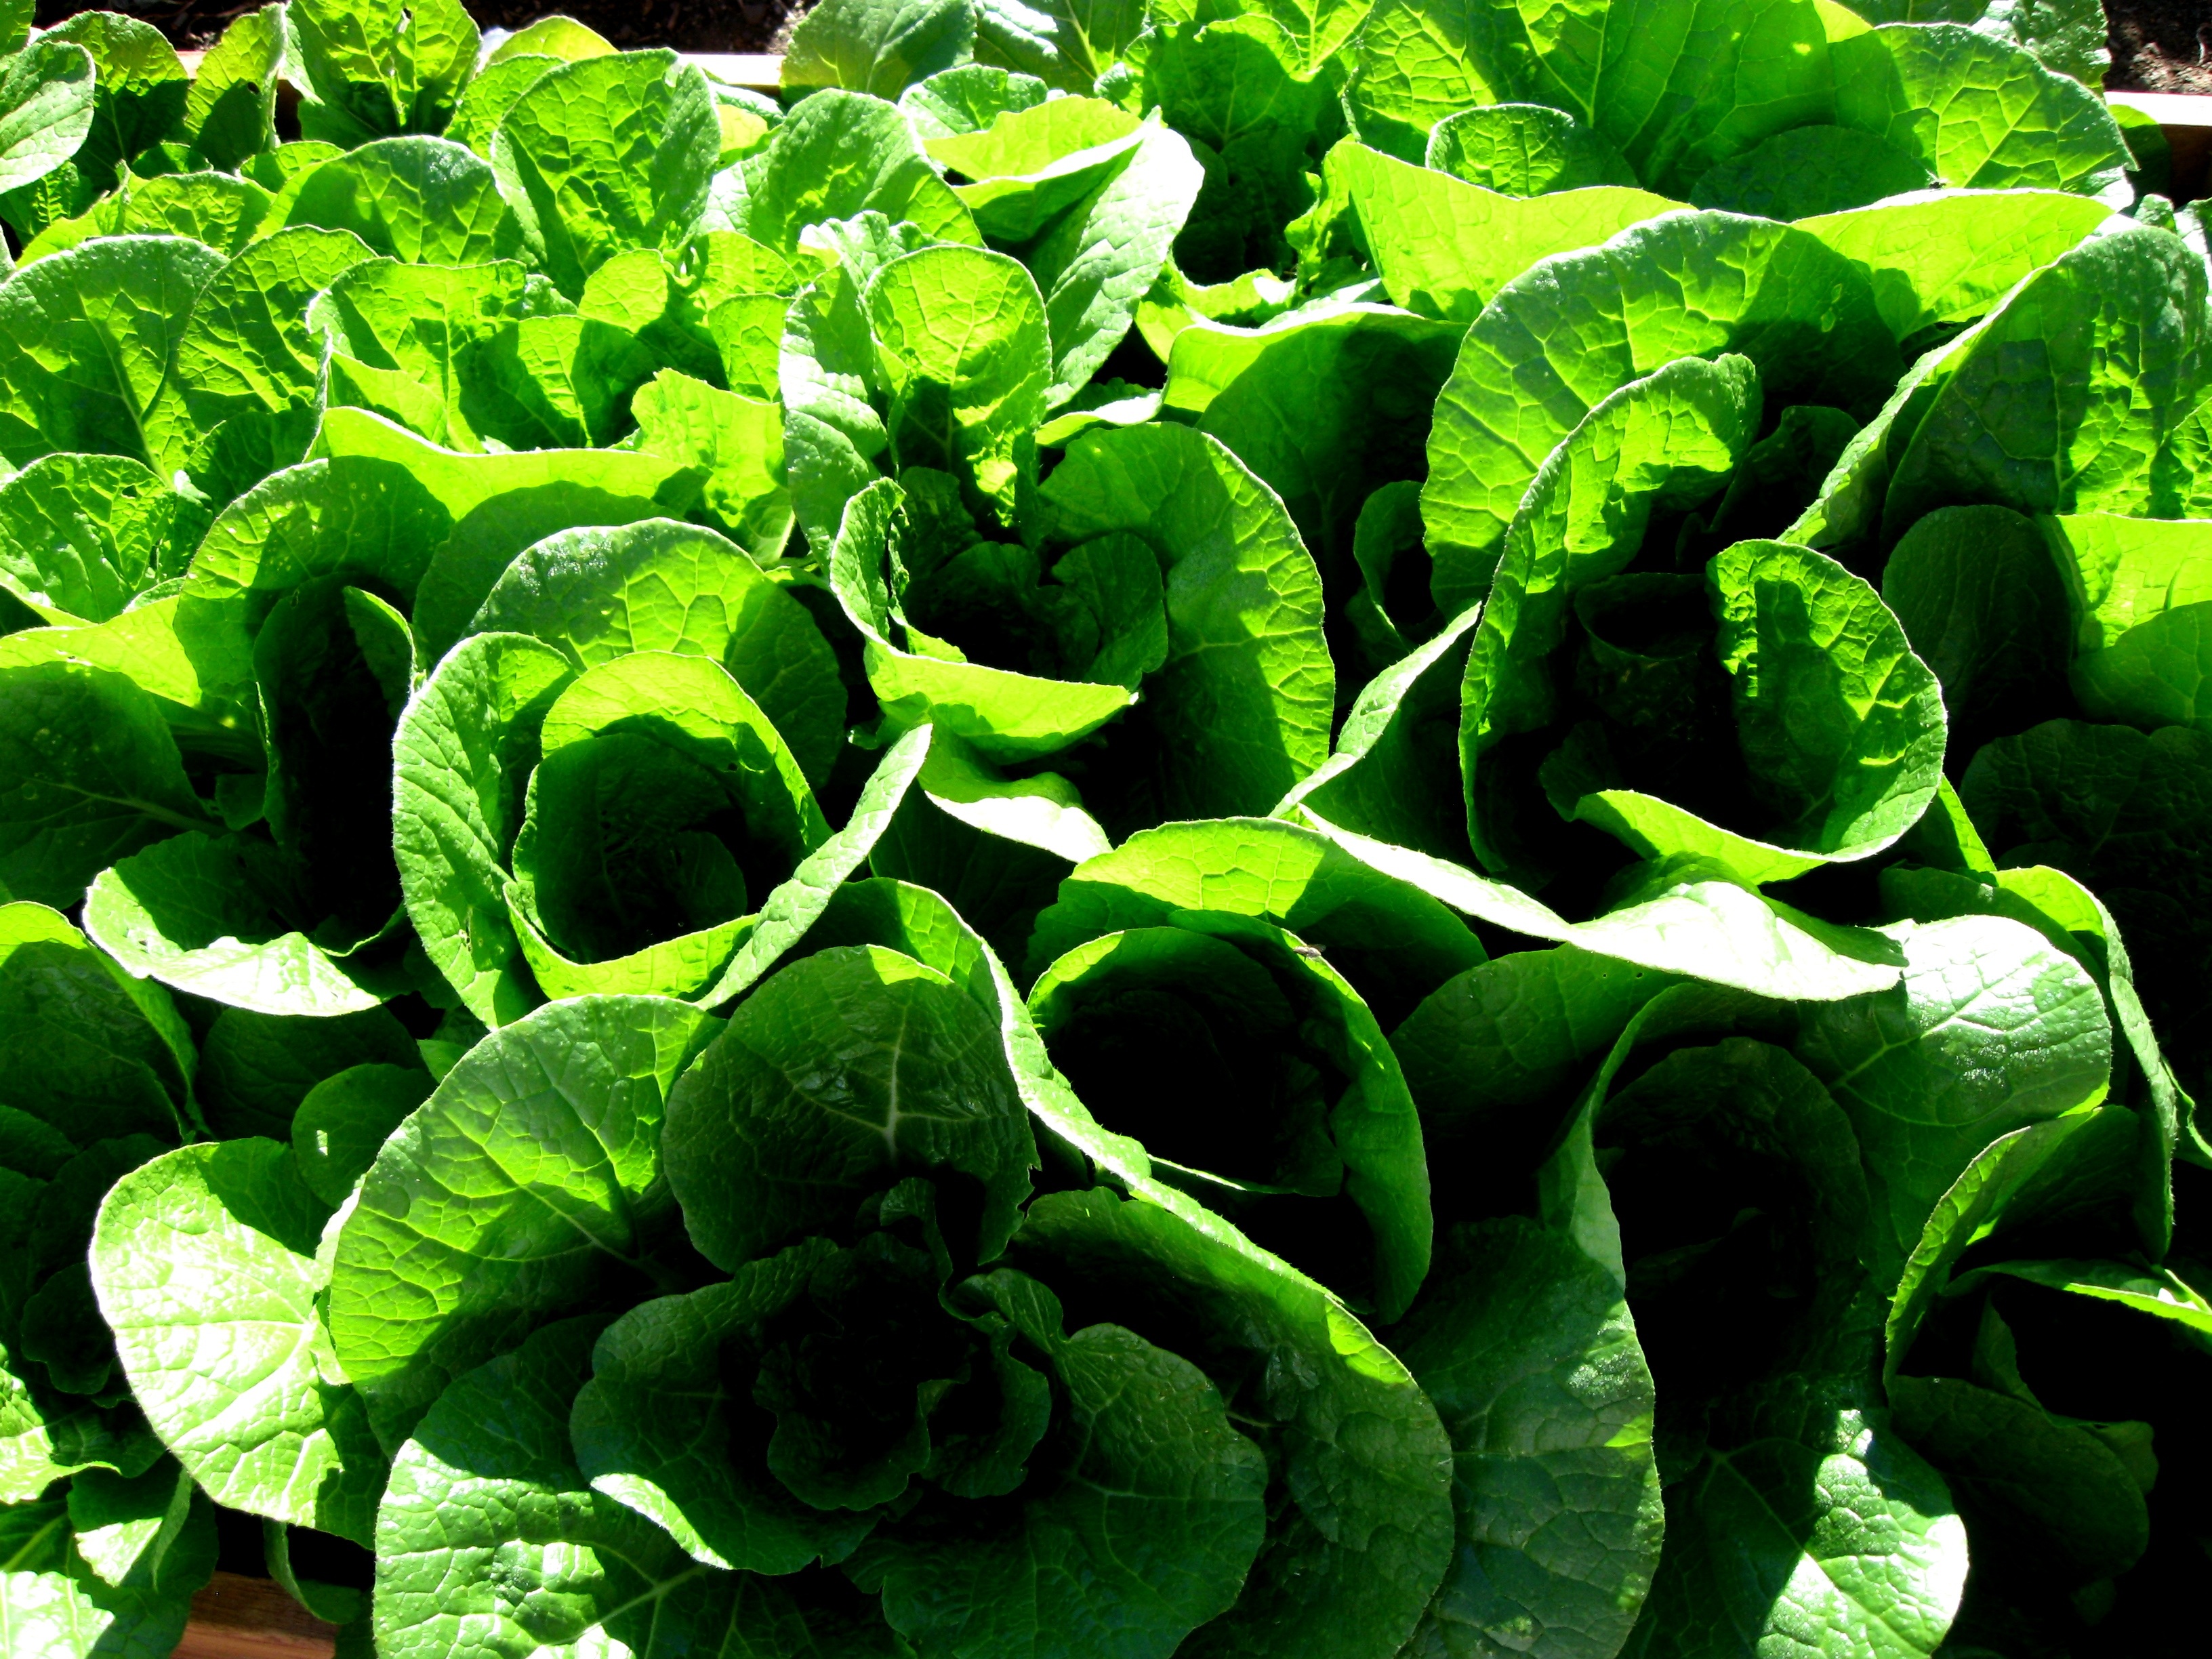
plant, leaf, food, green, produce, vegetable, grow, botany, garden, healthy, cabbage, brassica, collard greens, nutritious, chard, annual plant, leaf vegetable, komatsuna, napa cabbage